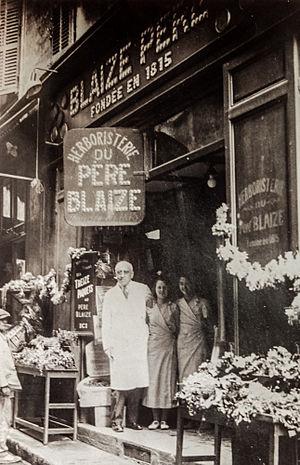
Pharmacie Herboristerie du Père Blaize à Marseille circa 1920
L'herboristerie consiste à la préparation et la commercialisation de plantes médicinales ou de préparations dérivées. Par métonymie, le terme désigne la boutique dans laquelle sont vendues les plantes médicinales, tenue par un herboriste. L'herboristerie a un but strictement pratique, la science qui d'une manière purement théorique étudie les vertus médicinales des plantes est l'herbologie.
Une plante médicinale est une plante utilisée pour ses propriétés particulières bénéfiques pour la santé humaine, voire animale.